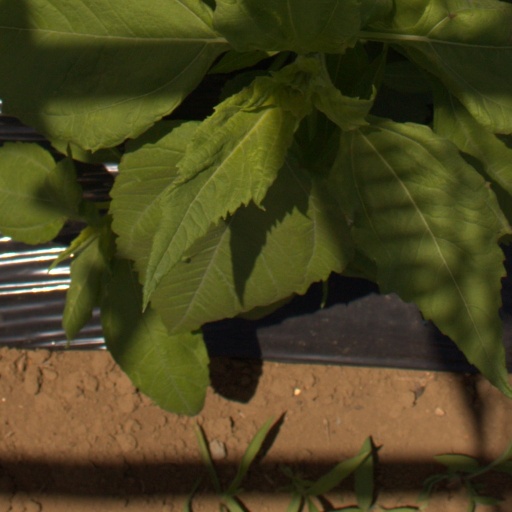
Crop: Jerusalem artichoke